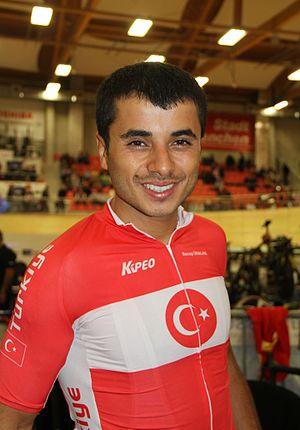
Recep Ünalan, né le 9 avril 1990, est un coureur cycliste turc.